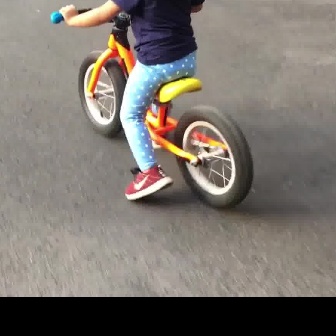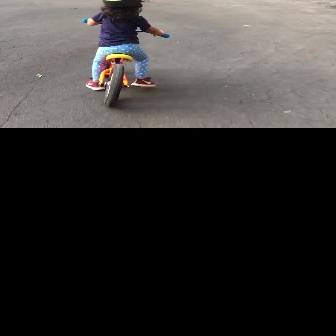
  Please identify the target specified by the bounding box [50,6,253,208] in the first image and locate it in the second image. Return the coordinates in [x_min,y_min,x_max,y_max] format.
Answer: [80,18,170,108]